European debt crisis contagion

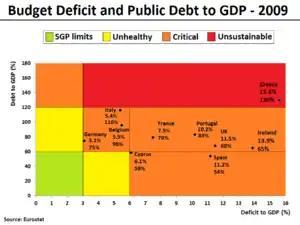
The 2009 annual budget deficit and public debt both relative to GDP, for selected European countries. In the eurozone, the following number of countries were: SGP-limit compliant (3), Unhealthy (1), Critical (12), and Unsustainable (1).

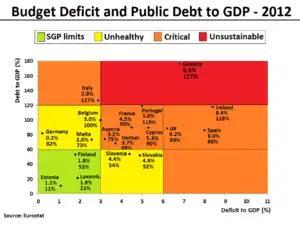
The 2012 annual budget deficit and public debt both relative to GDP, for all eurozone countries and UK. In the eurozone, the following number of countries were: SGP-limit compliant (3), Unhealthy (5), Critical (8), and Unsustainable (1).

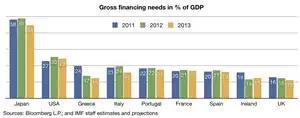
Total financing needs of selected countries in % of GDP (2011–2013).

Besides Greece, Ireland, Portugal, Spain and Cyprus, various other countries have been affected by the sovereign-debt crisis in different ways. As of November 2012, none of the following countries is in danger of being cut off financial markets.